J. Johnston Pettigrew

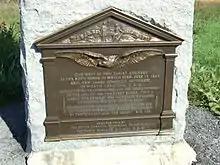
Bronze plaque commemorating the site of Pettigrew's death near Bunker Hill, West Virginia

The Confederate War Department had assigned Pettigrew's Brigade to Gen. Robert E. Lee's Army of Northern Virginia, and Pettigrew traveled northward to join Lee's army. Pettigrew's brigade, along with the brigades of James Jay Archer, John M. Brockenbrough, and Joseph R. Davis, was assigned to Major General Henry Heth's division of Lt. Gen. A. P. Hill's Third Corps. Both Heth's division and Hill's corps were new organizations, having been created as part of Lee's reorganization following the death of Stonewall Jackson. Pettigrew's Brigade was the strongest in Heth's division. Freshly uniformed and armed with rifles from state military depots, his regiments presented a fine military appearance during the march through Maryland and Pennsylvania. Some of his regimental officers were also members of the North Carolina planter aristocracy, including Colonel Collett Leventhorpe leading the 11th North Carolina Infantry and twenty-one-year-old Harry Burgwyn at the head of the 26th North Carolina Regiment, the largest Confederate regiment at Gettysburg. Not having been in serious combat for nearly a year, his brigade mustered a strength over 2,500 officers and men.